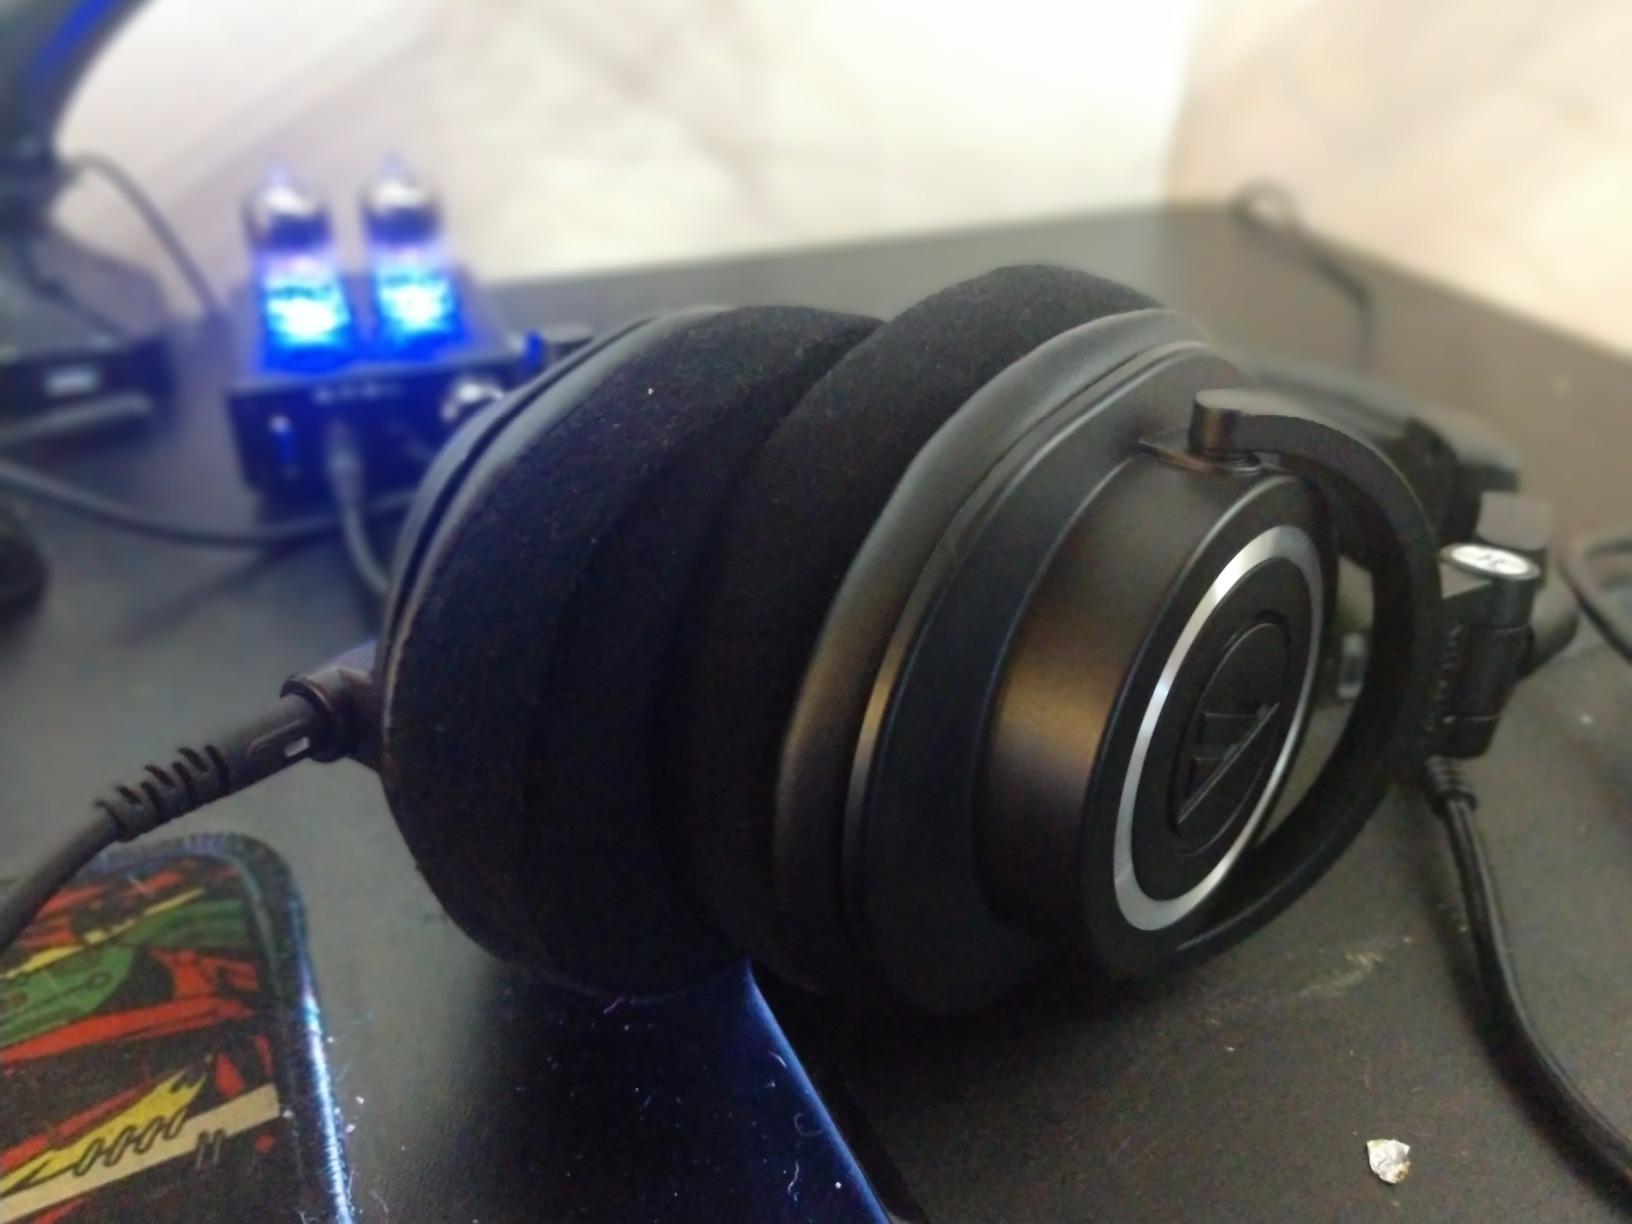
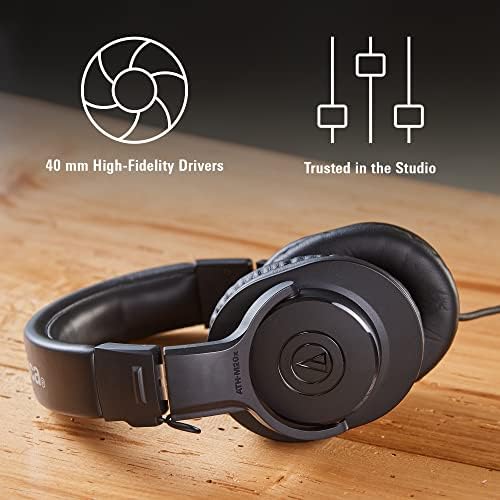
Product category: headphones
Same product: no